Tiger Shark (film)

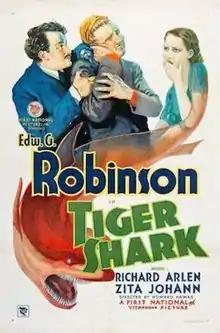
1932 Theatrical Poster

Tiger Shark is a 1932 American pre-Code melodrama romantic film directed by Howard Hawks and starring Edward G. Robinson, Richard Arlen and Zita Johann.